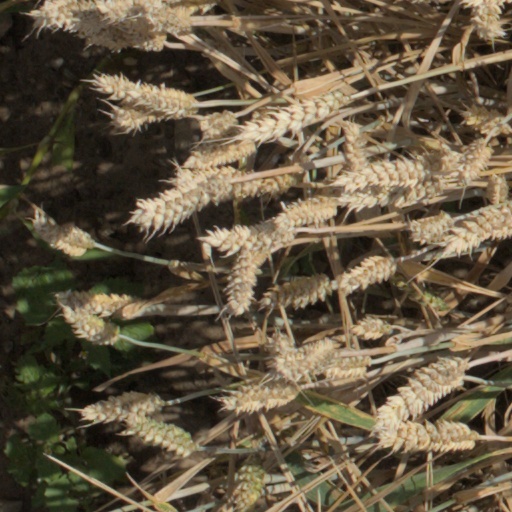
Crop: wheat